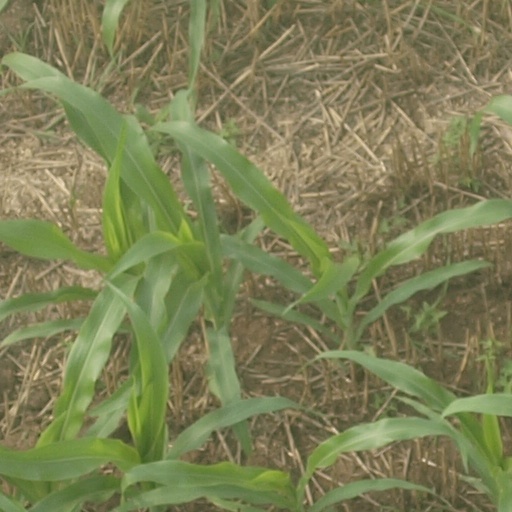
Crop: maize; corn